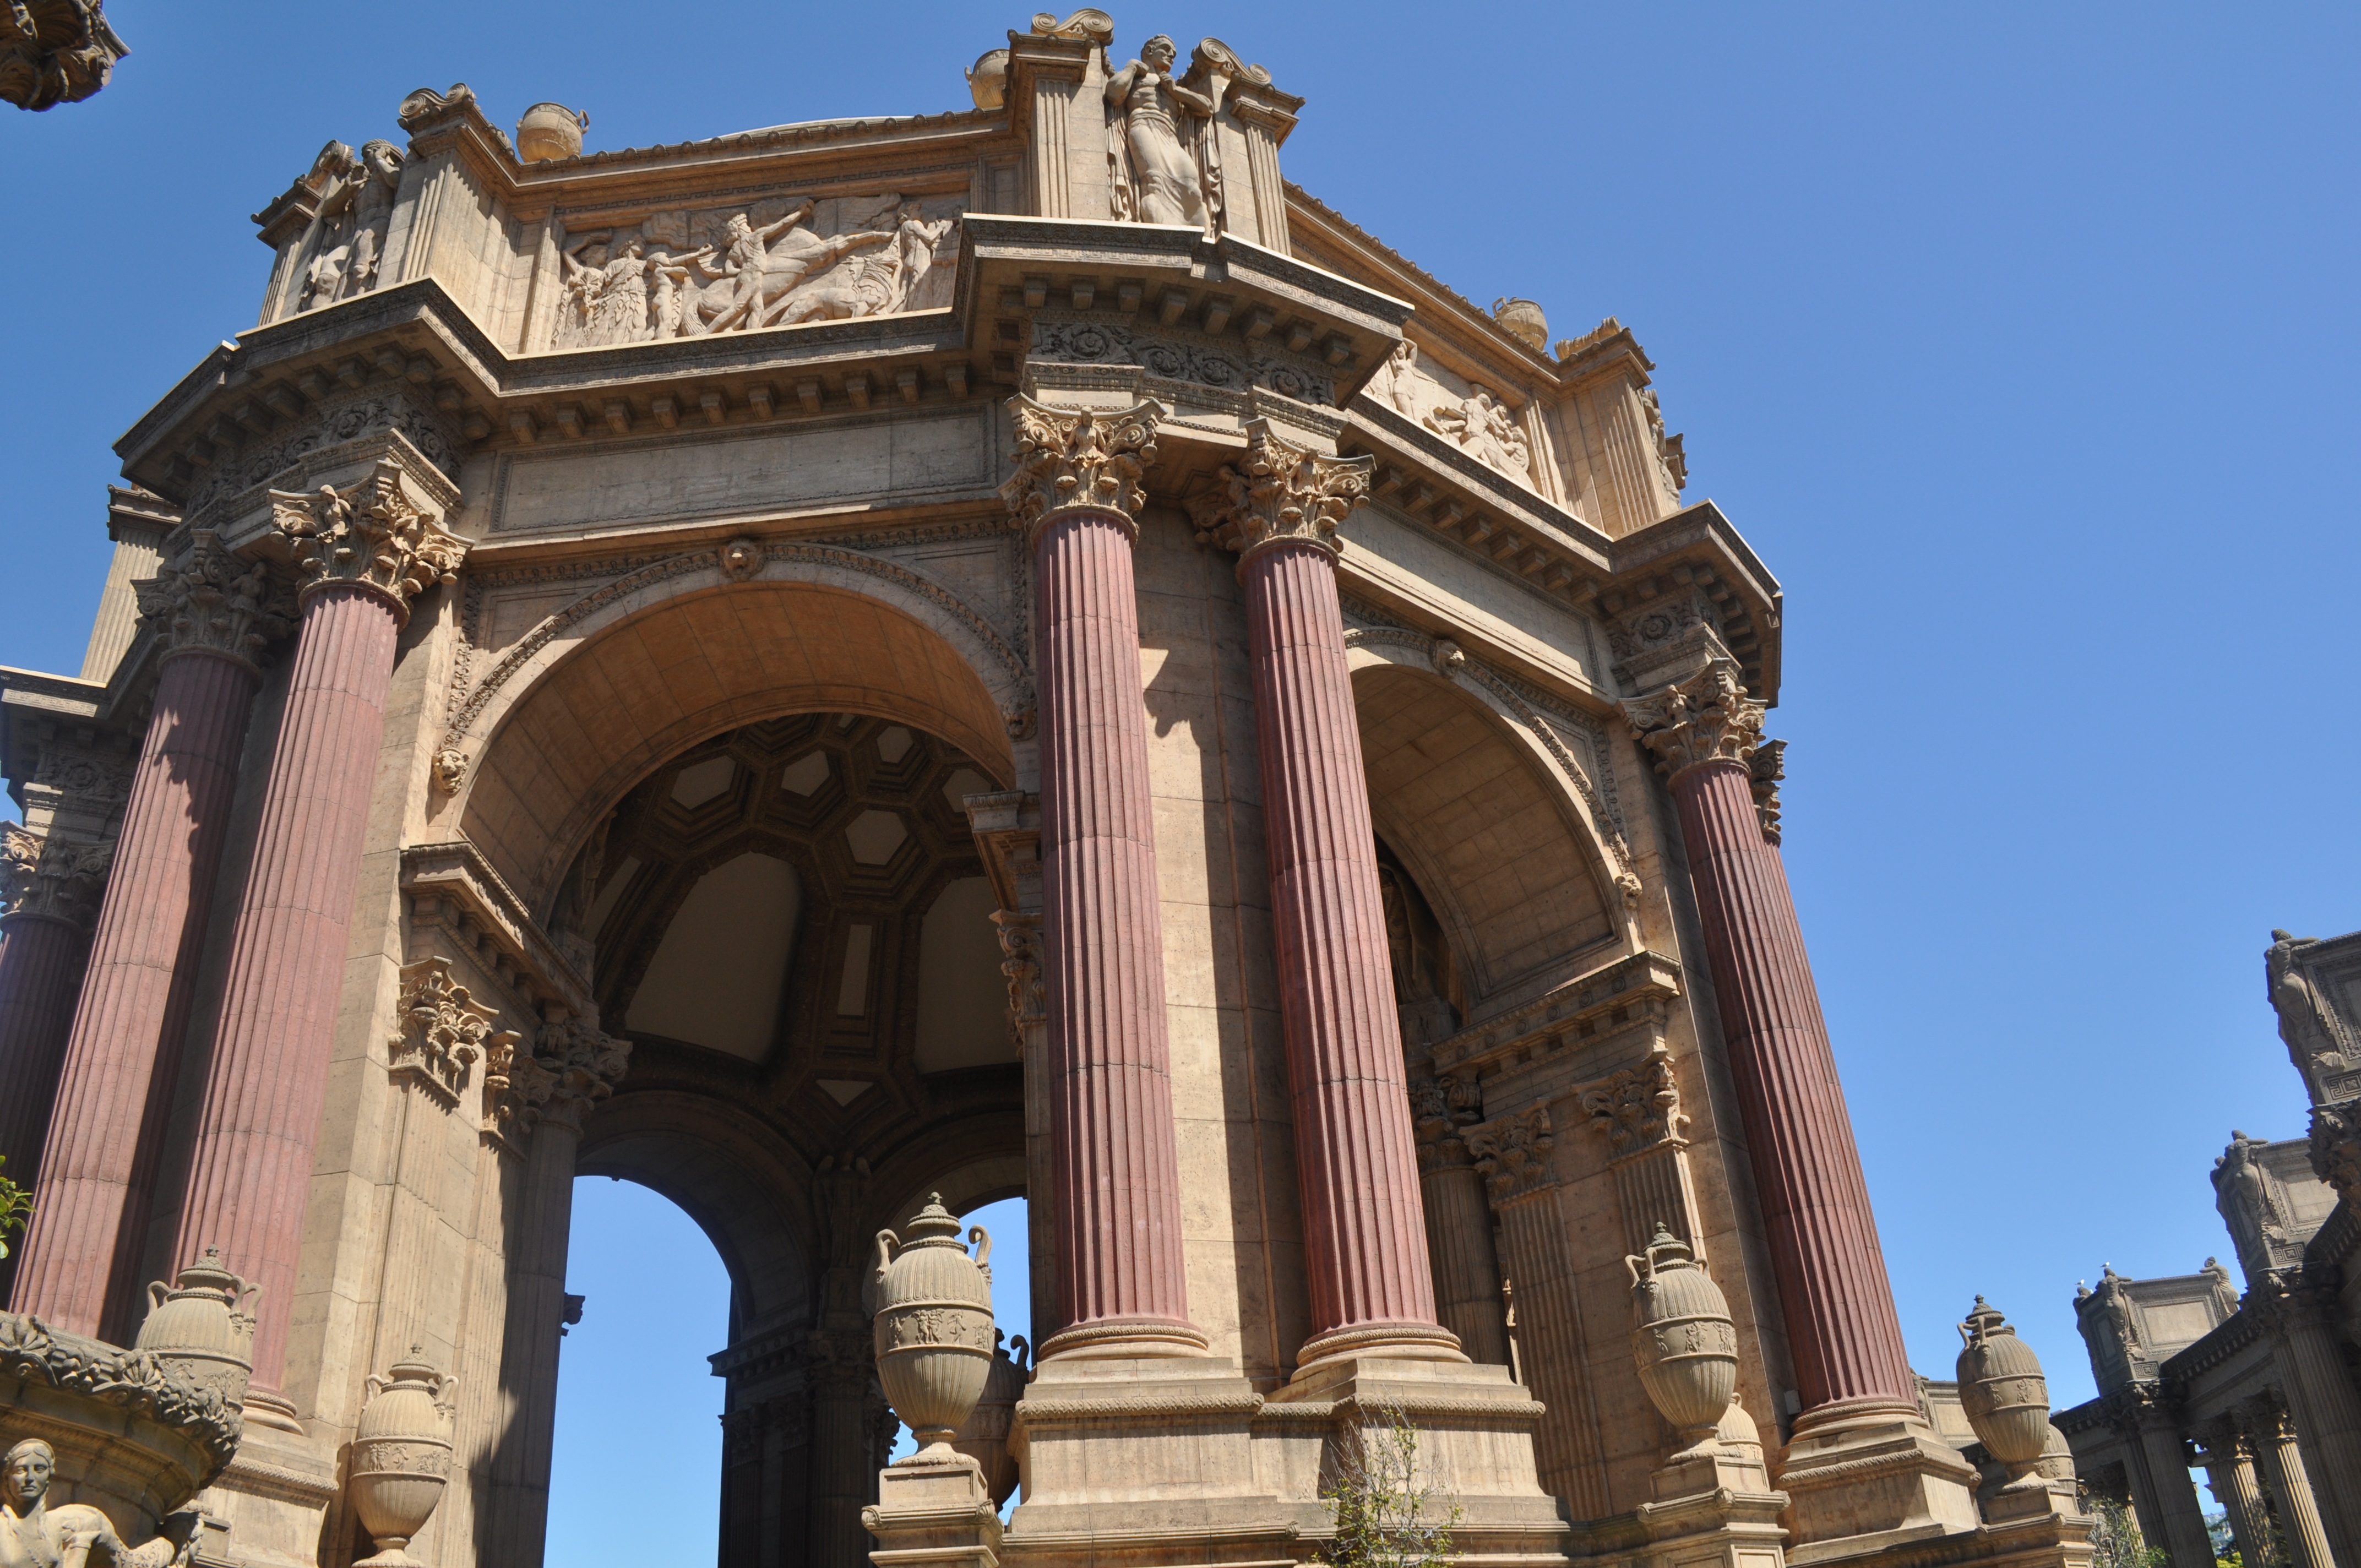
architecture, palace, monument, travel, san francisco, arch, landmark, facade, tourism, temple, palace of fine arts, historic site, ancient history, ancient roman architecture